Trevor Denning

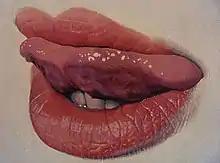
"Large Mouth" (1966), oil on canvas

Trevor J. Denning (6 December 1923 – 23 October 2009) was an English artist, sculptor, writer, and art teacher who was influential in the Birmingham art community.